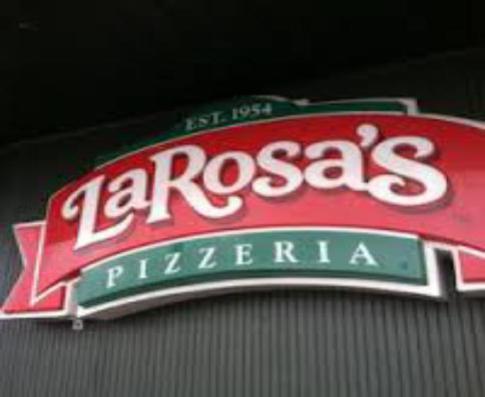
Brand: larosa's pizzeria
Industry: Food